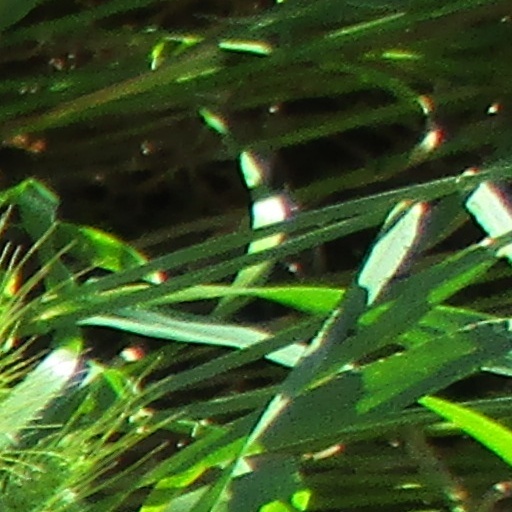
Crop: wheat